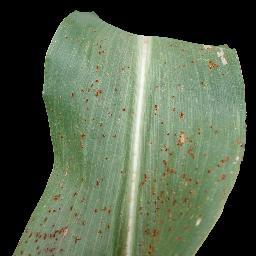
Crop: corn
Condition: (maize)_common_rust